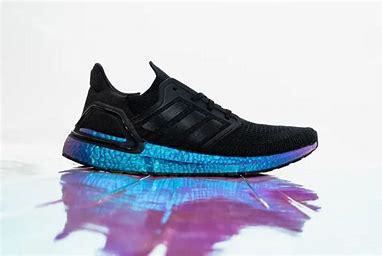
Brand: Adidas
Model: Ultraboost